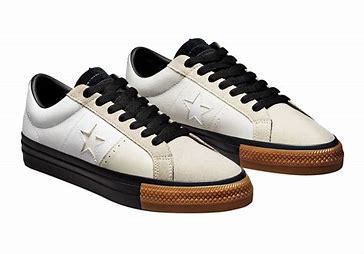
Brand: Converse
Model: One Star Pro